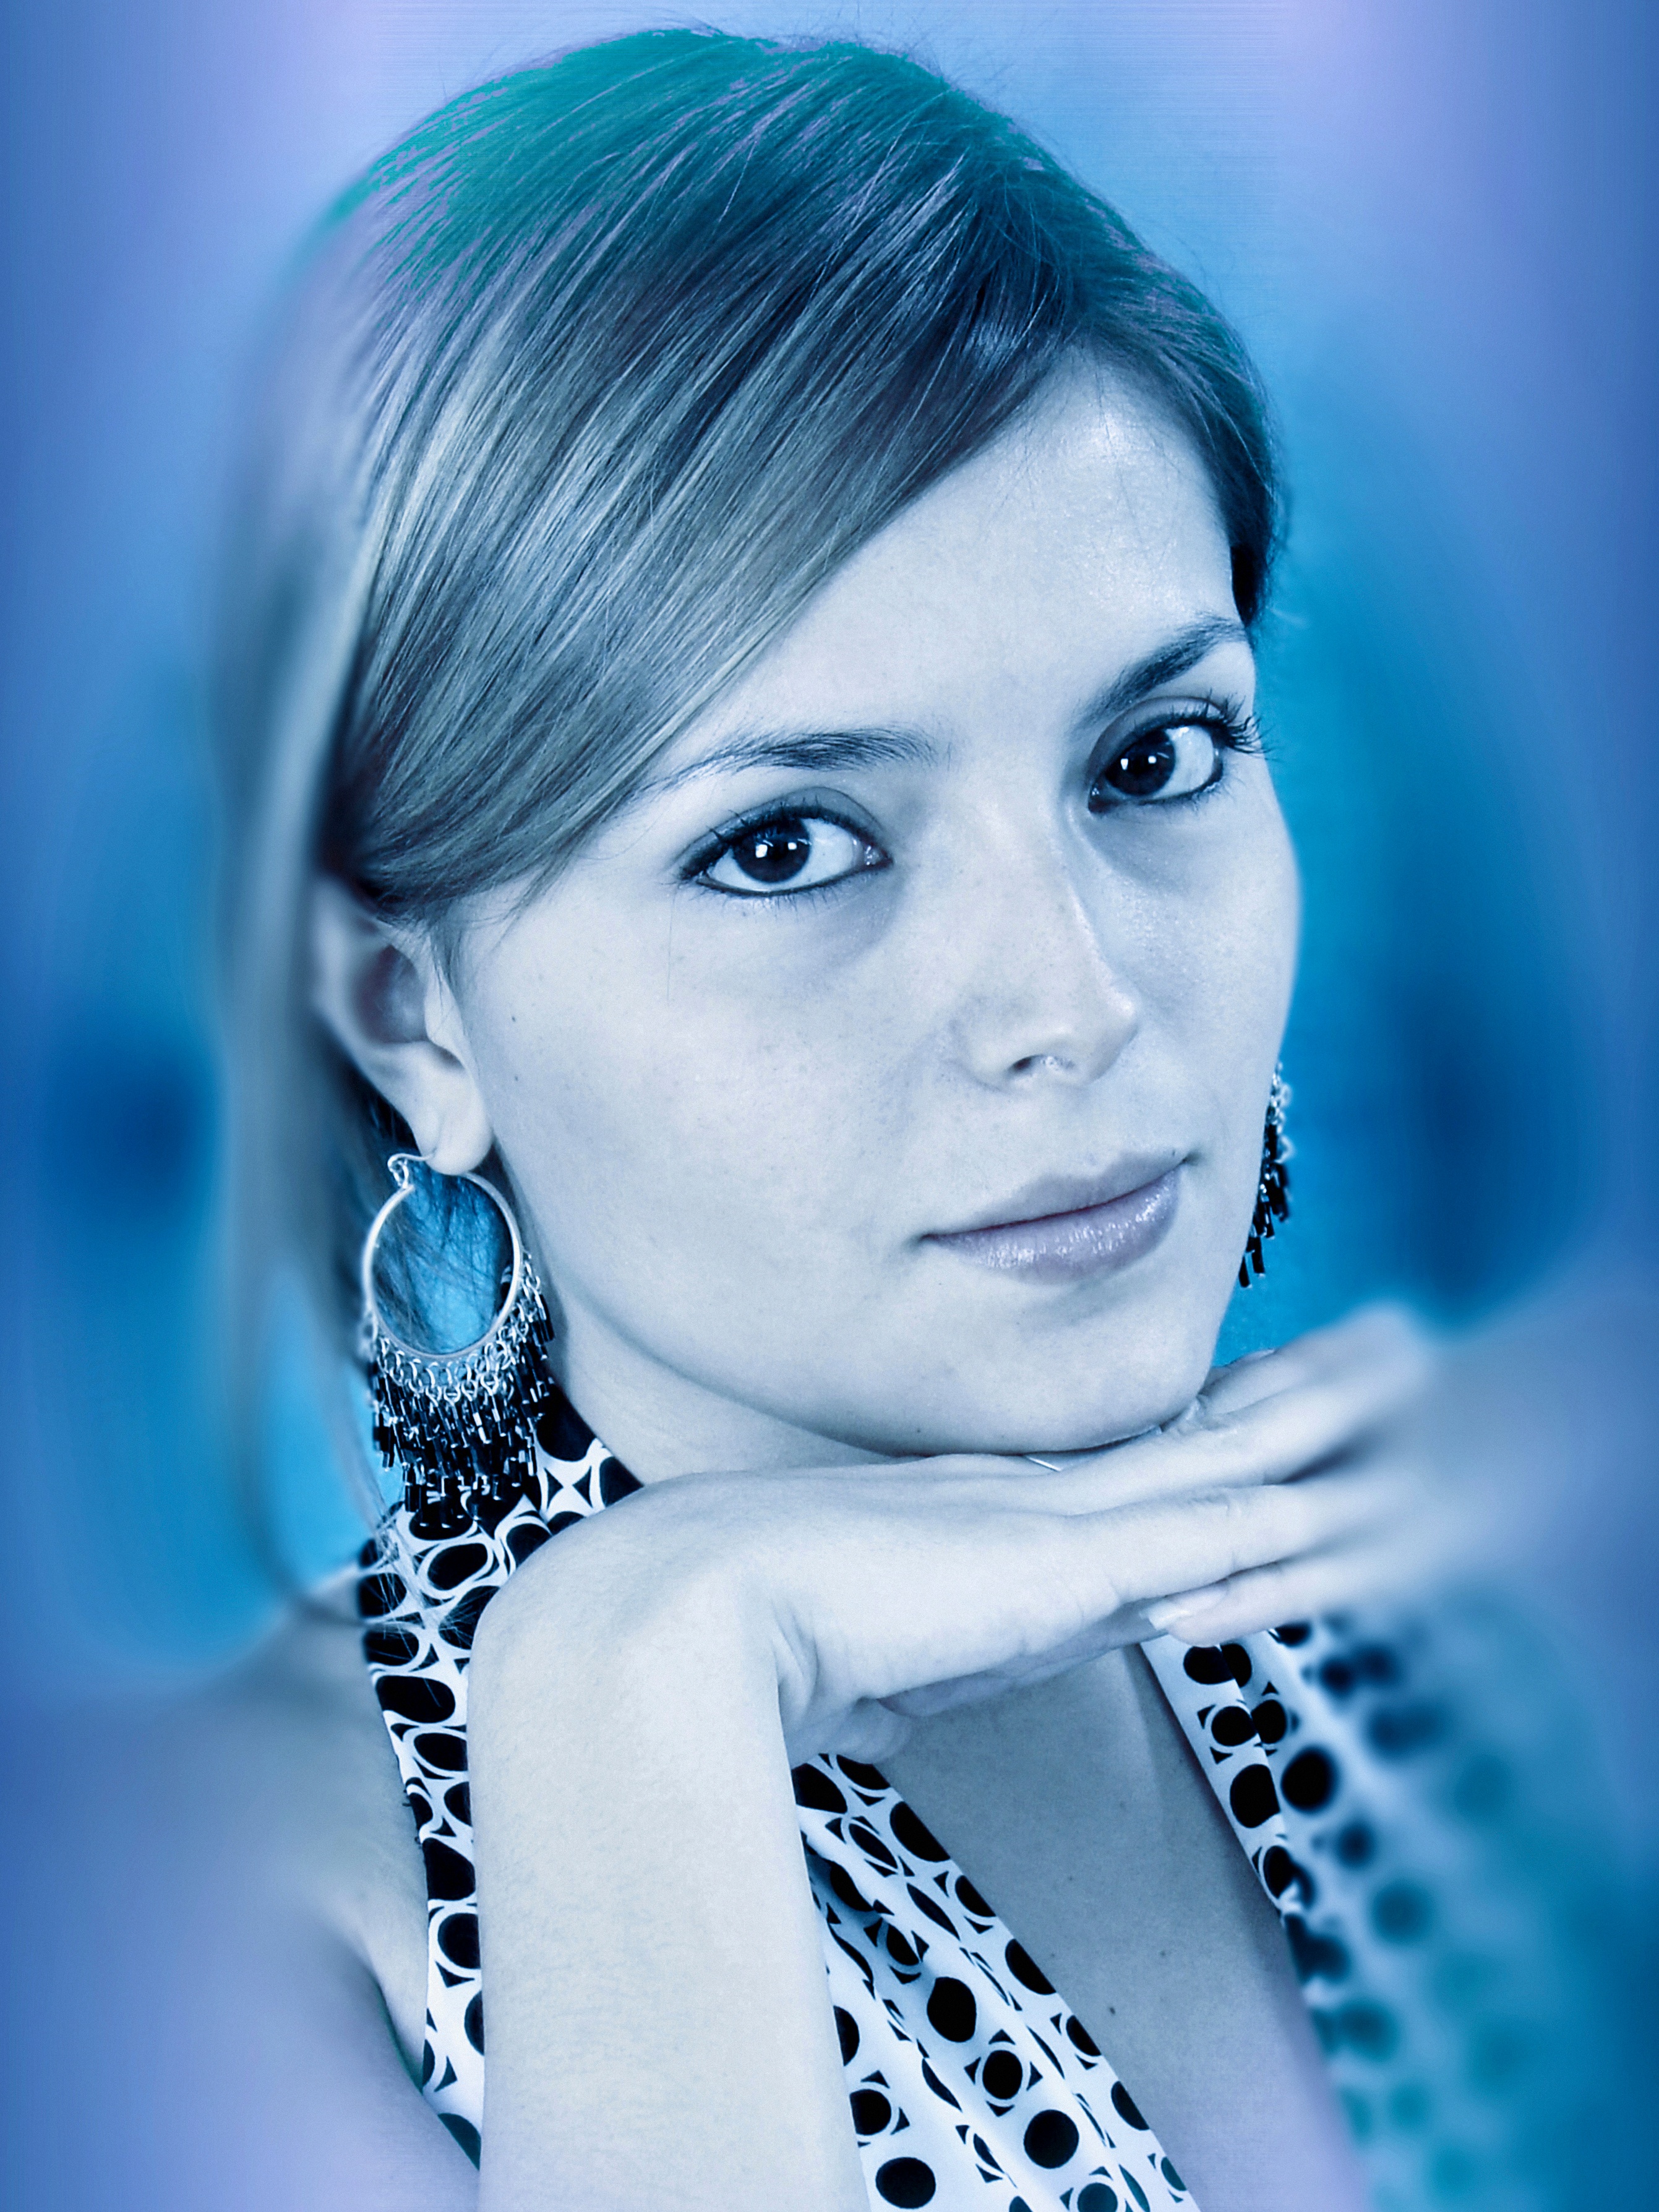
person, girl, woman, hair, photography, singer, portrait, model, spring, fashion, blue, lady, hairstyle, close up, face, eye, beauty, photo shoot, portrait photography